Motomachi, Yokohama

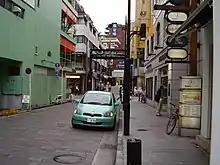
Motomachi

Motomachi was originally a quiet farming and fishing village until 1859, when the Port of Yokohama was opened. Since then, the nearby Kannai district became the foreigners' business district, and the adjacent Yamate and Yamashitacho districts became the foreigners' residential districts. Situated in between Yamate to the east and Kannai and Yamashitacho to the west, Motomachi became frequented by many foreigners. Shops and businesses were opened, catering to the needs of foreigners.